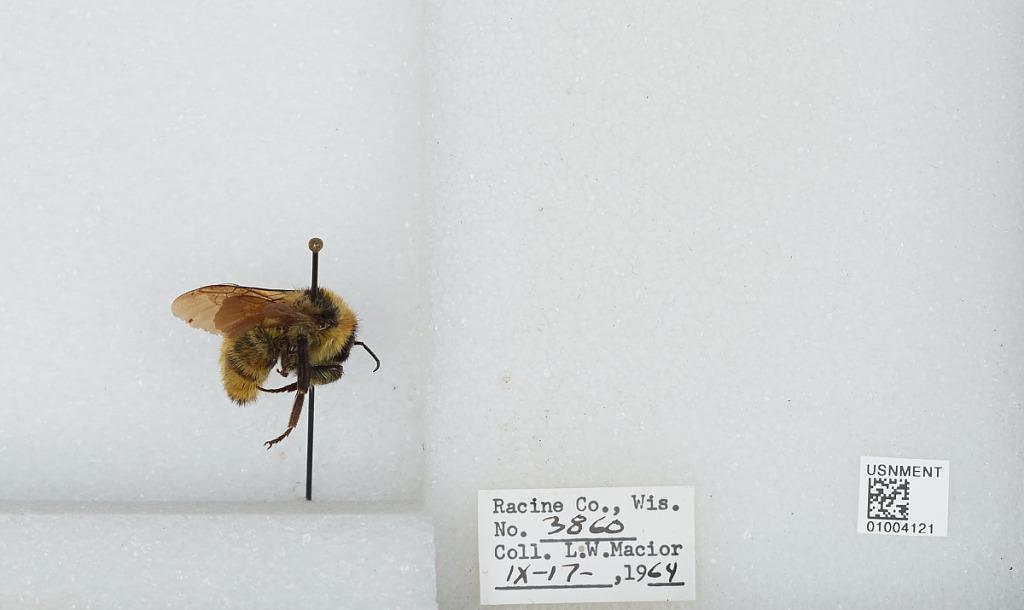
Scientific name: Bombus (Fervidobombus) fervidus fervidus (Fabricius)
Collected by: L. Macior
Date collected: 1964-9-17
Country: United States
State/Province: Wisconsin
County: Racine
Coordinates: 42.78, -87.76